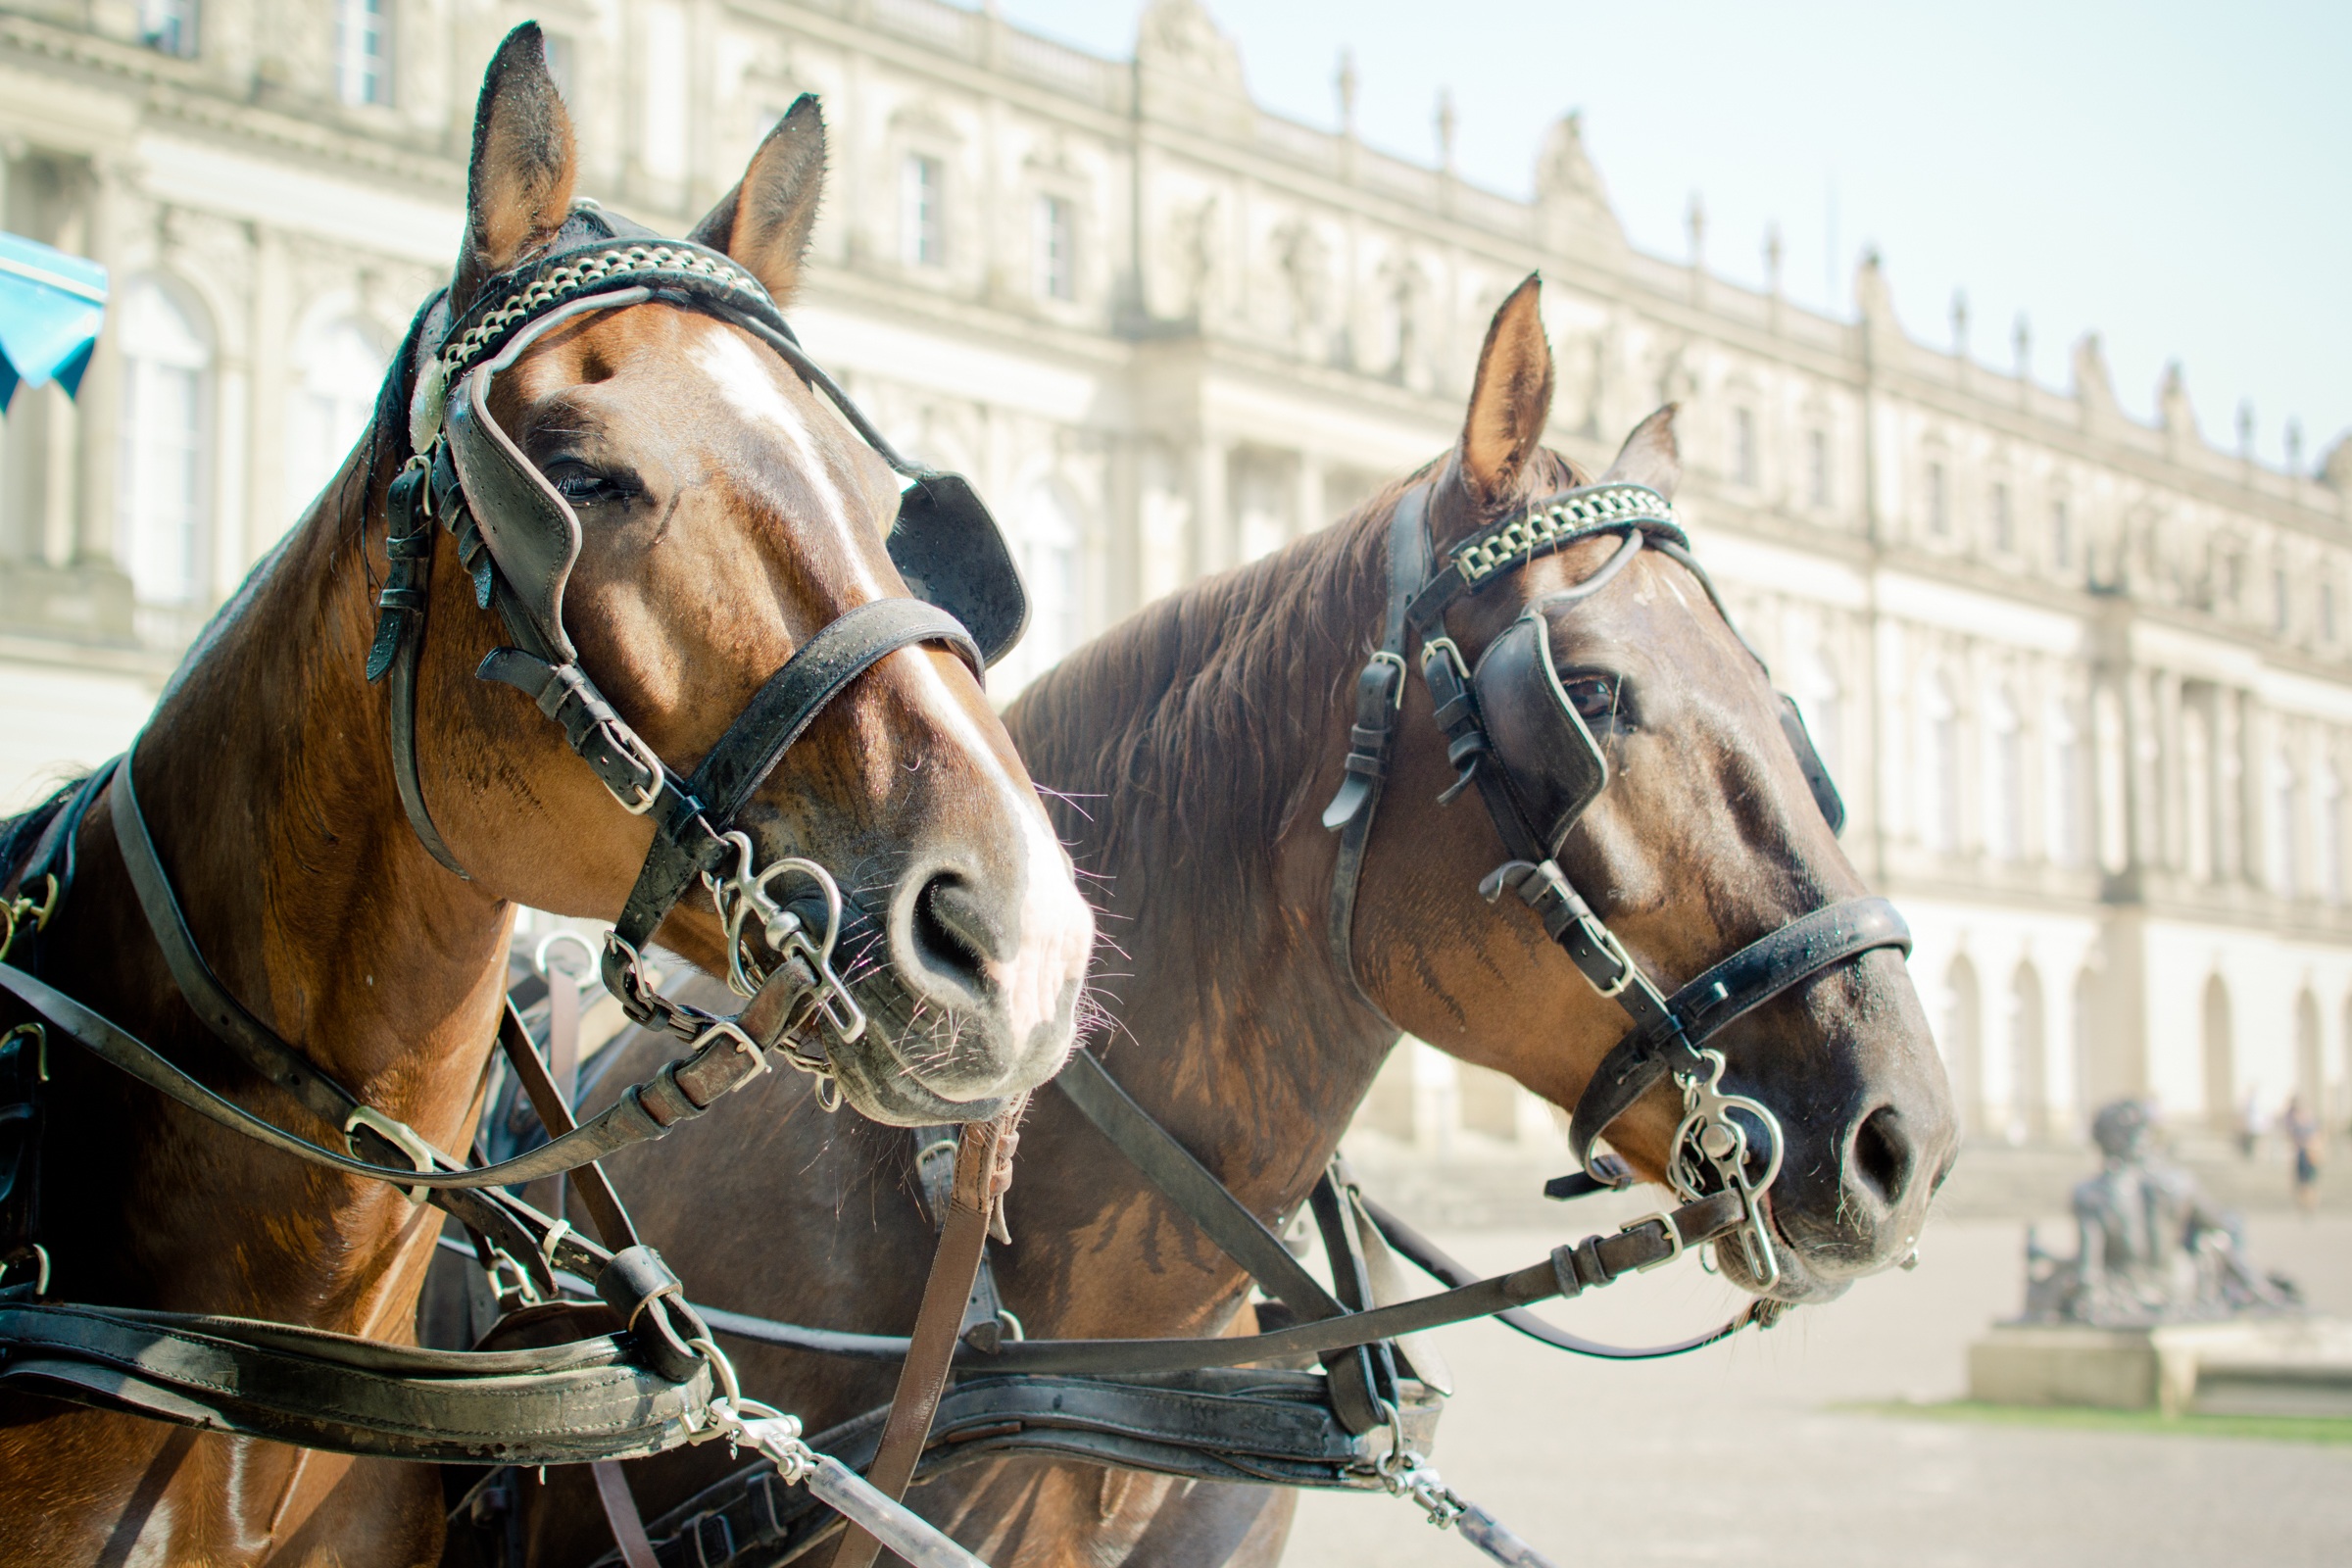
nature, animal, fur, vehicle, horse, brown, rein, stallion, mane, bridle, mare, jockey, coach, horse head, halter, pferdeportrait, horse drawn carriage, equestrianism, pack animal, horse heads, blinkers, schlo herrenchiemsee, horse like mammal, horse harness, horse tack, animal sports, equestrian sport